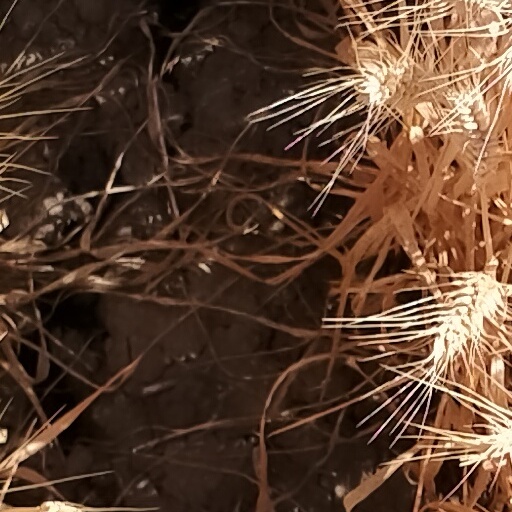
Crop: wheat